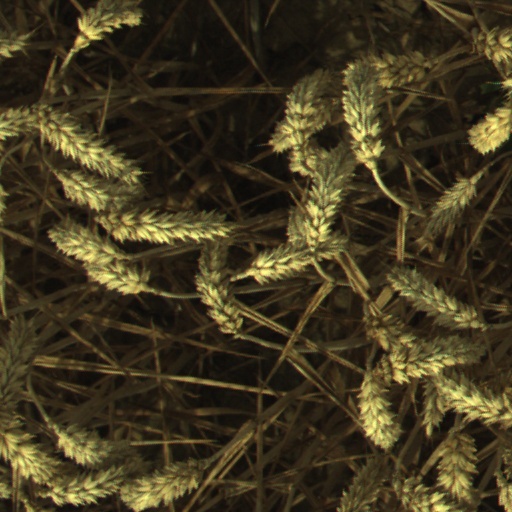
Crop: wheat